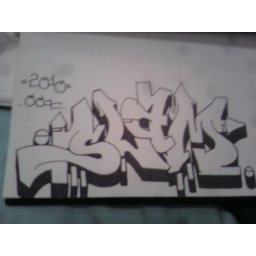
in the black book